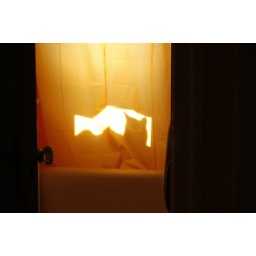
Ike sitting in the window located in our shower with the curtain closed.